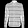
Label: Shirt